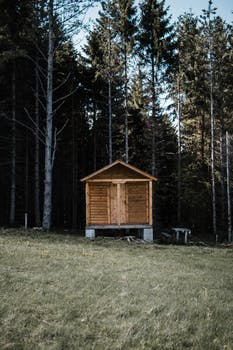
Label: No Watermark